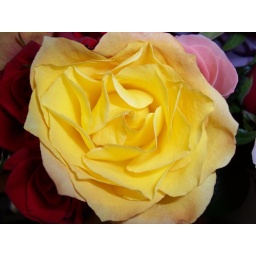
Part of a bouquet of roses given to me for Mother's Day by one of my daughters.